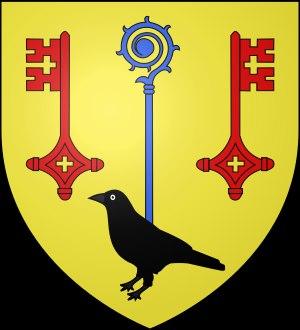
L’ancienne abbaye royale Saint-Pierre de Corbie était un monastère de moines bénédictins situé à Corbie, dans le département de la Somme, à une quinzaine de kilomètres à l'est d'Amiens.